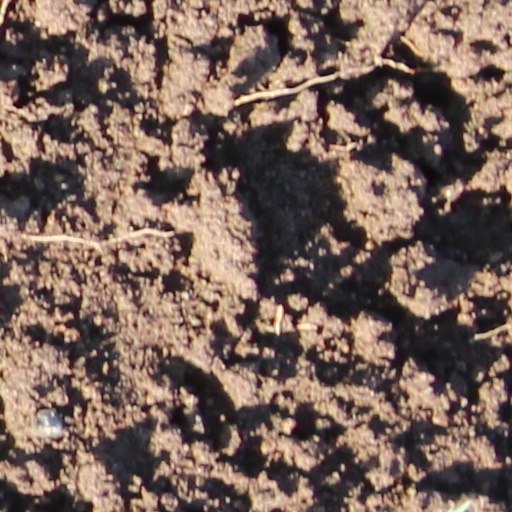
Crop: wheat